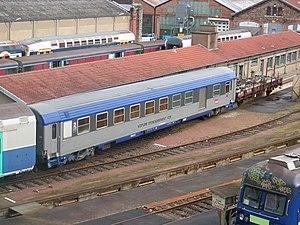
Voiture d'encadrement prise en gare de Rennes